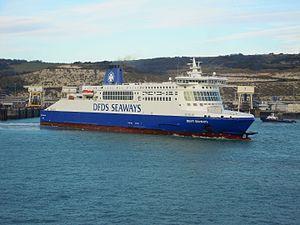
Delft Seaways est un ferry trans-manche exploité par DFDS Seaways. Il fait partie de l'un des trois navires jumeaux conçu pour la traversée de Douvres à Dunkerque, capable de faire la traversée en 1 heure et 45 minutes. Le Delft Seaways est un navire au design Scandinave. Il a été construit dans le chantier naval de Samsung en Corée du Sud en 2005. Il navigue sous le pavillon du Royaume-Uni et son port d'immatriculation est Douvres.